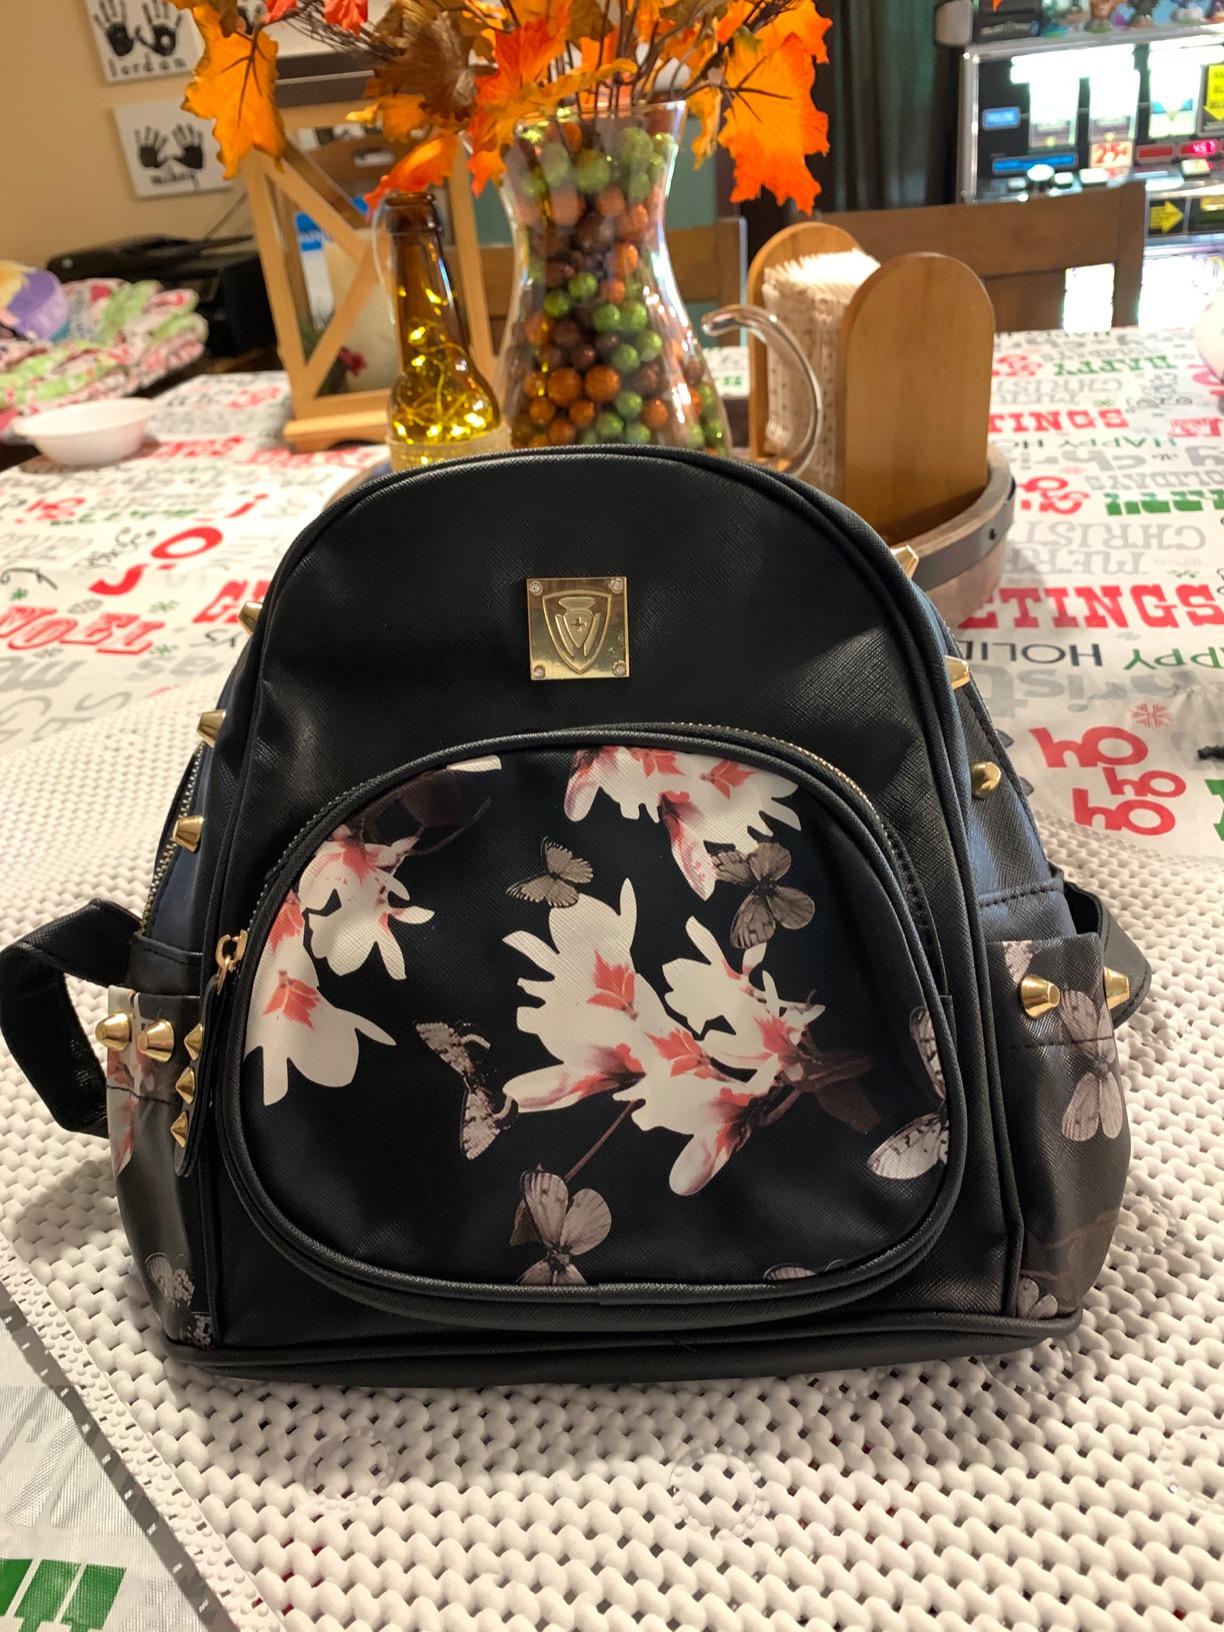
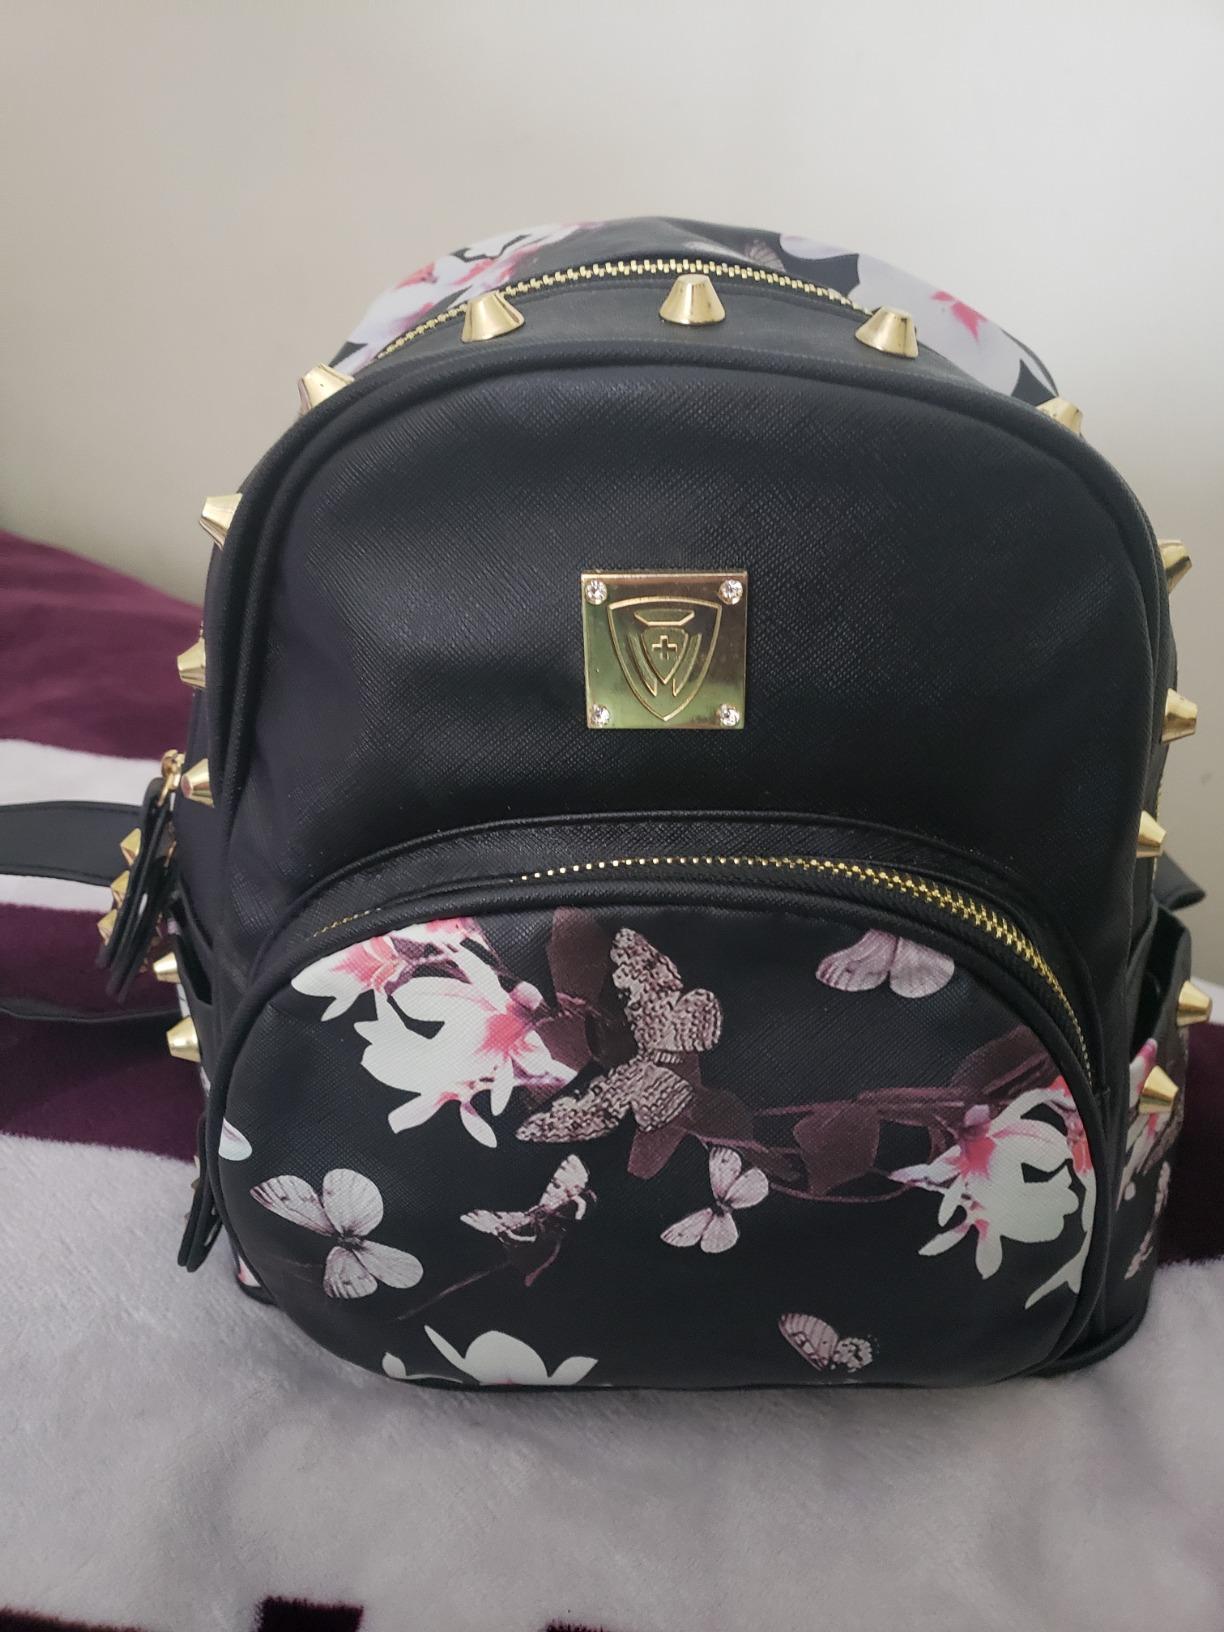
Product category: accessories_handbag
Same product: yes